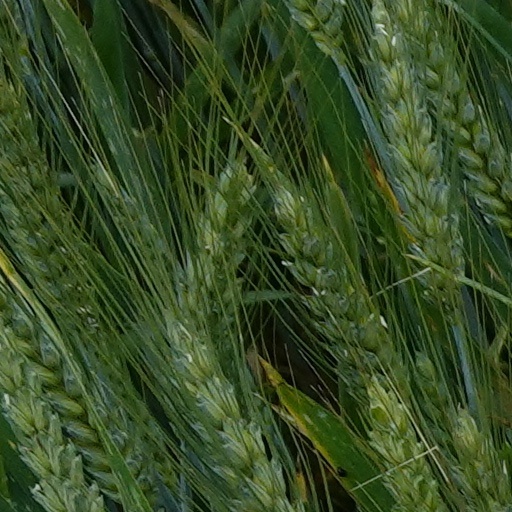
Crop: wheat